Pablo Chavarría

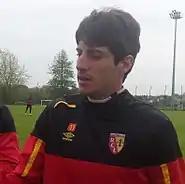
Chavarría in training at Lens.

On 17 July 2013, Chavarría signed for Lens in Ligue 2 for an undisclosed fee on a three-year deal after leaving Anderlecht for good.